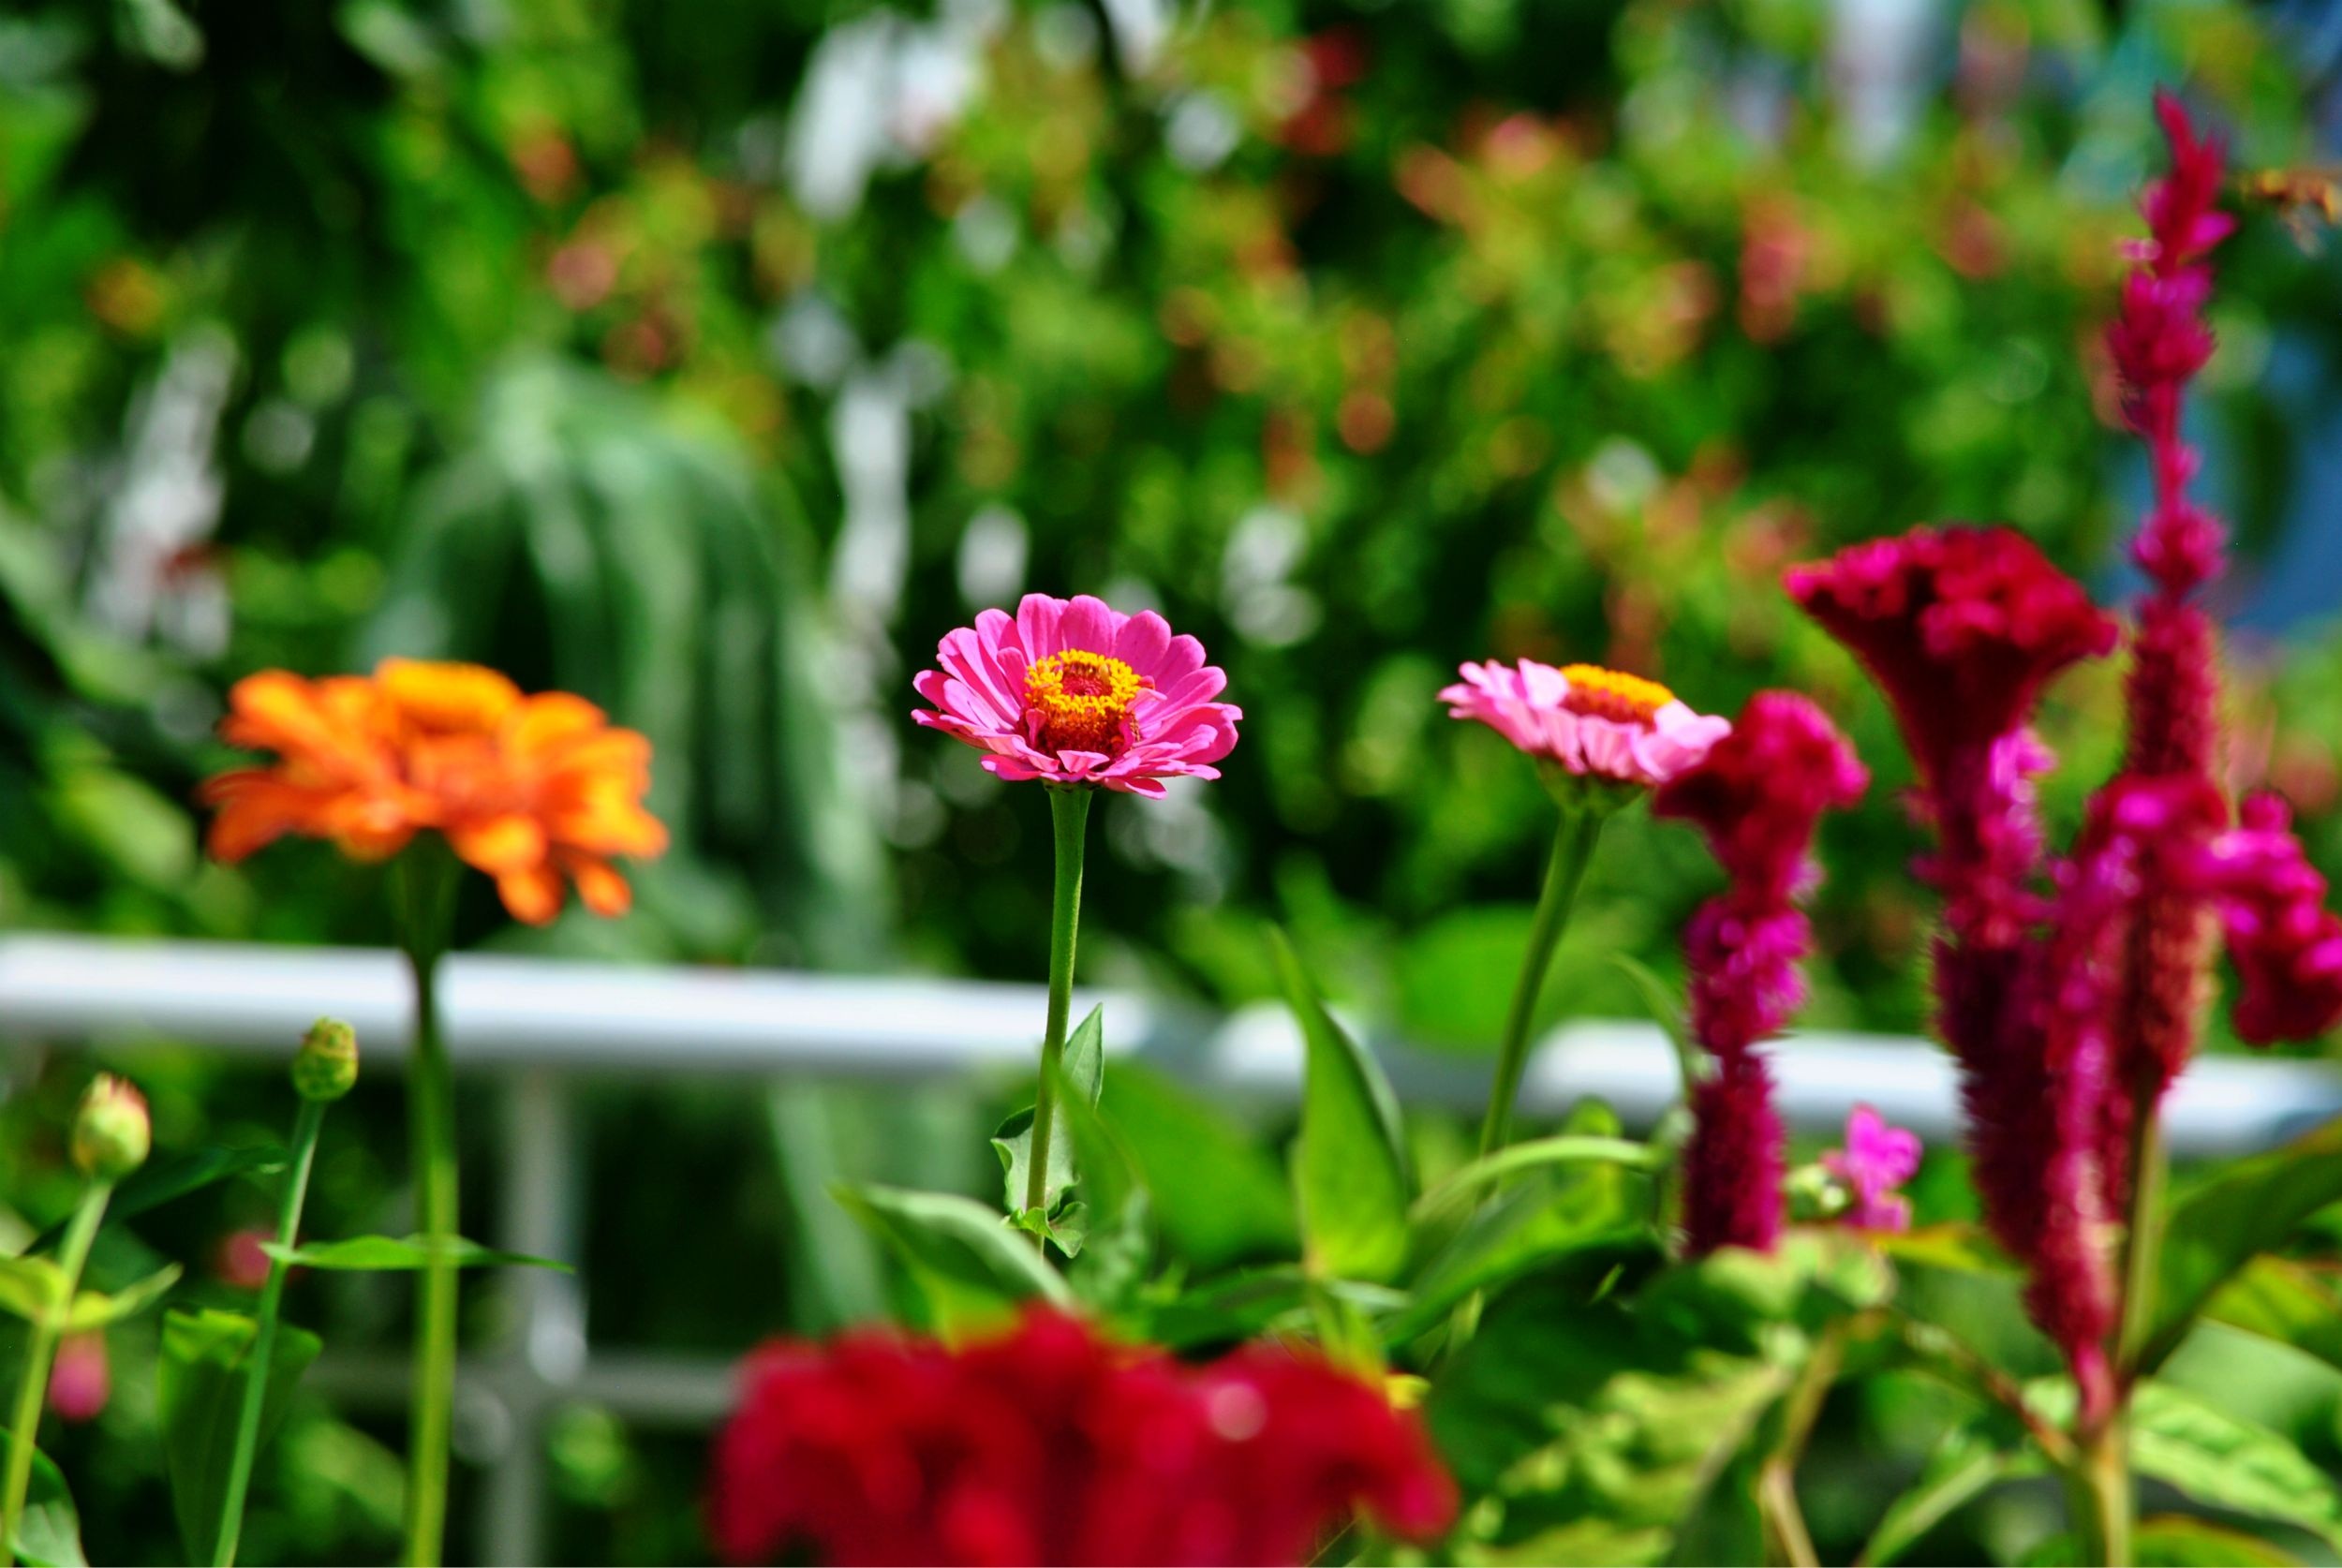
nature, blossom, plant, white, meadow, leaf, flower, purple, petal, bloom, summer, spring, green, red, herb, color, macro, natural, botany, blooming, colorful, yellow, garden, pink, close, flora, botanical, freshness, wildflower, flowers, dahlia, gardening, bright, seasonal, vibrant, macro photography, flowering plant, annual plant, land plant